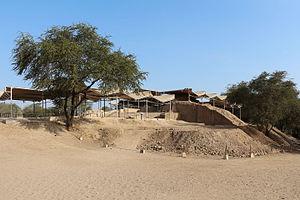
Site de Huaca Rajada, Pérou